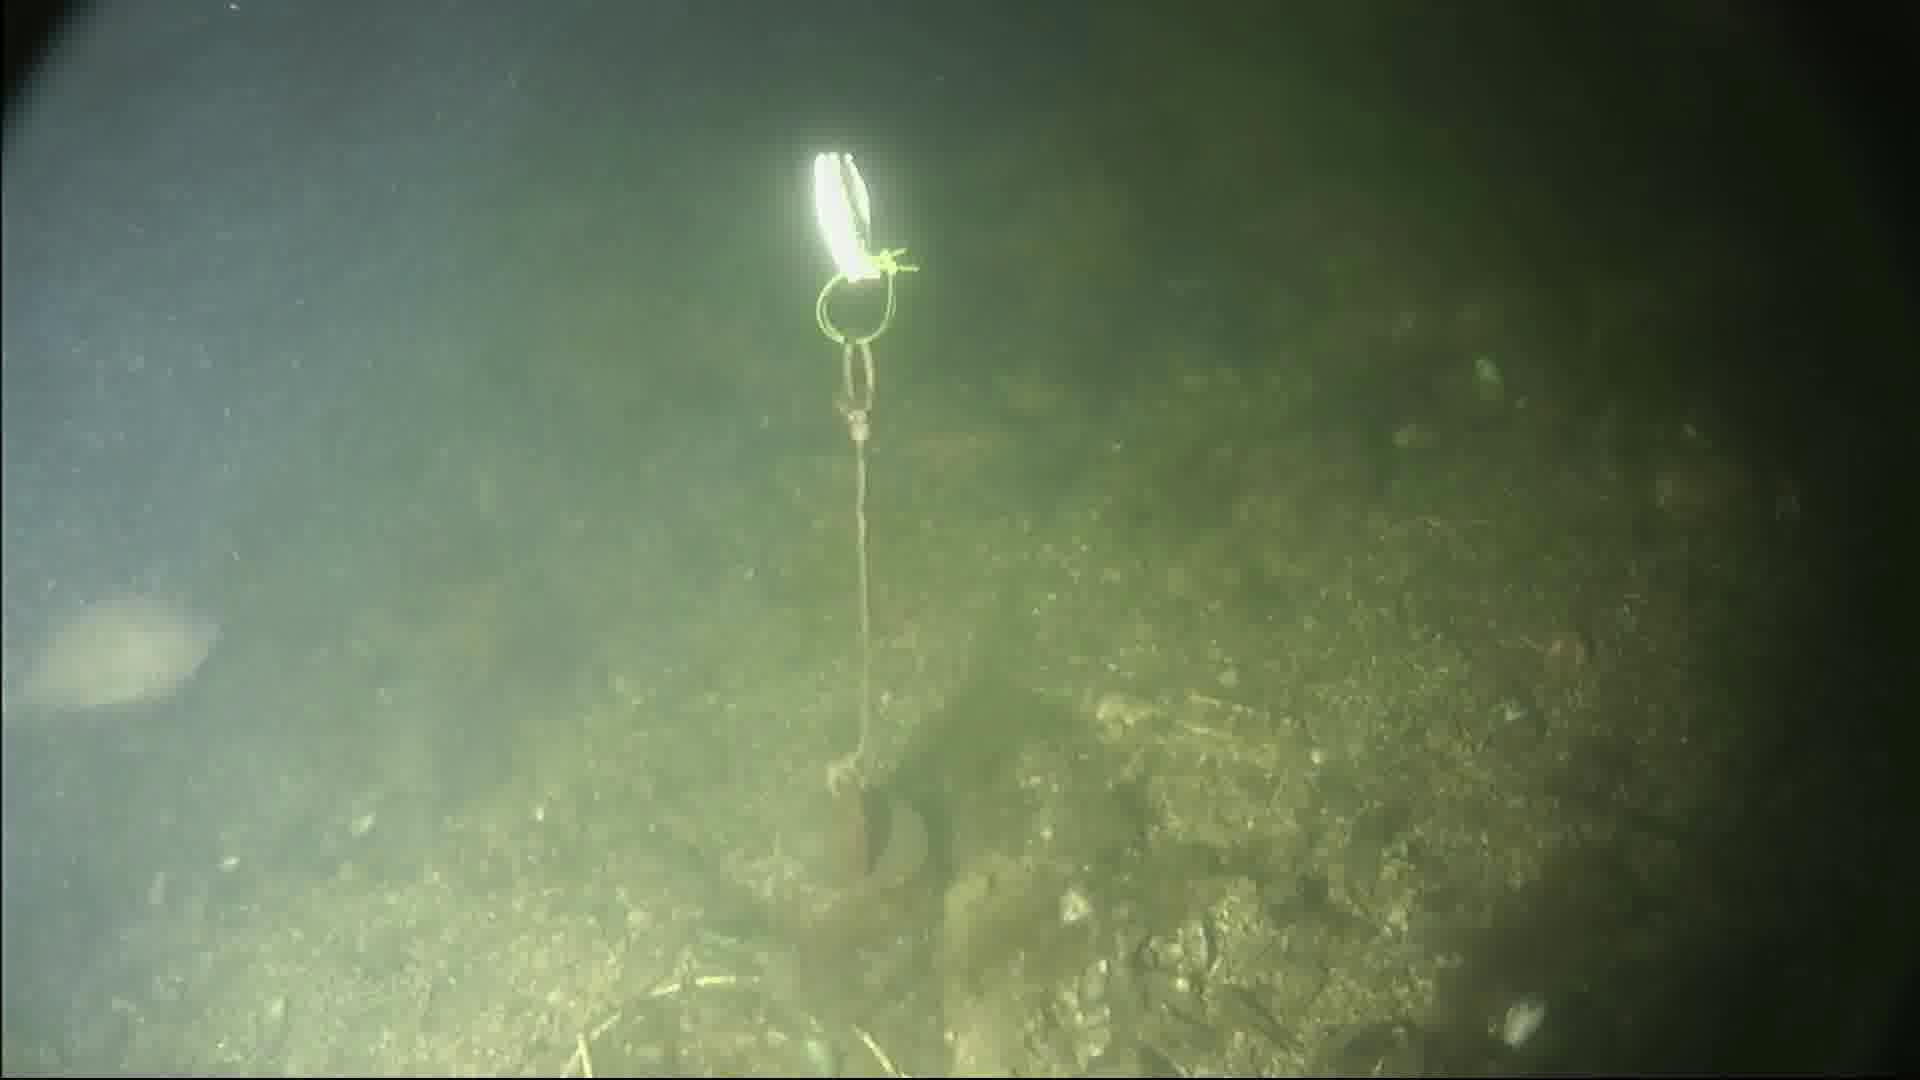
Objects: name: fish